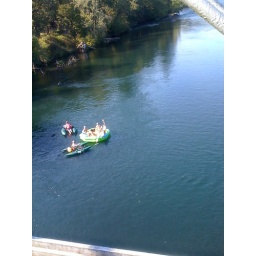
jumping off the bridge, I saw this kiddie pool float past below. they had a boom box in there.